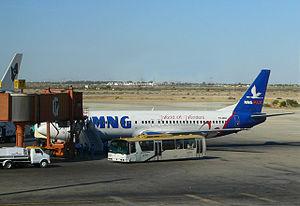
L'aéroport international Jinnah de Karachi, la plus grande ville du Pakistan, dans la province du Sind. est le plus grand aéroport intérieur et international du Pakistan. Il porte le nom du fondateur du pays, Muhammad Ali Jinnah.